List of UK Independent Singles Chart number ones of 2007

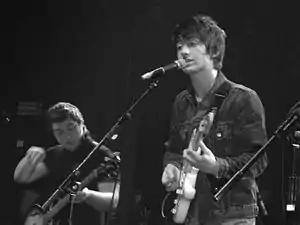
British band Arctic Monkeys reached number one on the UK Indie Chart with three different singles, and spent a total of eight weeks at the top.

The UK Indie Chart is a weekly chart that ranks the biggest-selling singles that are released on independent record labels in the United Kingdom. The chart is compiled by the Official Charts Company, and is based on both physical and digital single sales. During 2007, 37 singles reached number one.